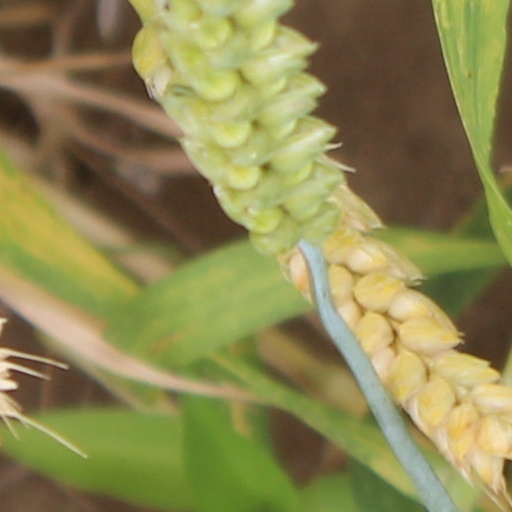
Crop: wheat